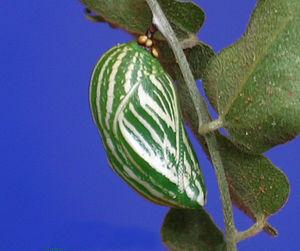
Polyura athamas est une espèce de lépidoptères de la famille des Nymphalidae et de la sous-famille des Charaxinae.